Loot box

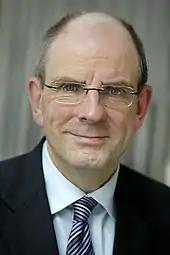
Belgium's Minister of Justice Koen Geens has led some of the country's decisions on restricting loot boxes and seeks to extend Belgium's approach to all of Europe.

In April 2018, shortly after the Netherlands' decision on loot boxes, the Belgian Gaming Commission completed its study of loot-box systems in four games, "FIFA 18", "Overwatch", "Counter-Strike: Global Offensive" and "Star Wars Battlefront II", and determined that the loot-box systems in "FIFA 18", "Overwatch", and "Counter-Strike: Global Offensive" were considered games of chance and subject to Belgium's gambling laws. The Commission stated that for loot boxes in "Overwatch", the action of opening a loot box is a game of chance to receive items of some perceived value to players, and there is no means to directly purchase in-game currency to obtain a specific item, while games like "FIFA 18" merge reality and fantasy by using real-life athletes to promote the loot-box system. Belgium's Minister of Justice Koen Geens stated in these findings that "A dialogue with the sector is necessary" and that "It is often children who come into contact with such [loot box] systems and we cannot allow that". The study was conducted starting in November 2017, during which "Battlefront II" had temporarily removed loot boxes, so was not considered in violation. The Commission ordered that the loot-box systems from these three games be removed, or otherwise the publishers could face criminal offenses and fines up to . Geens called for a European Union-wide ban of loot boxes, saying that "mixing gambling and gaming, especially at a young age, is dangerous for the mental health of the child".